Crofton, British Columbia

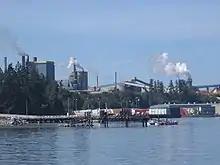
Crofton Mill

The Crofton pulp and paper mill, which opened in 1957, has experienced several changes in the ownership of its parent company.